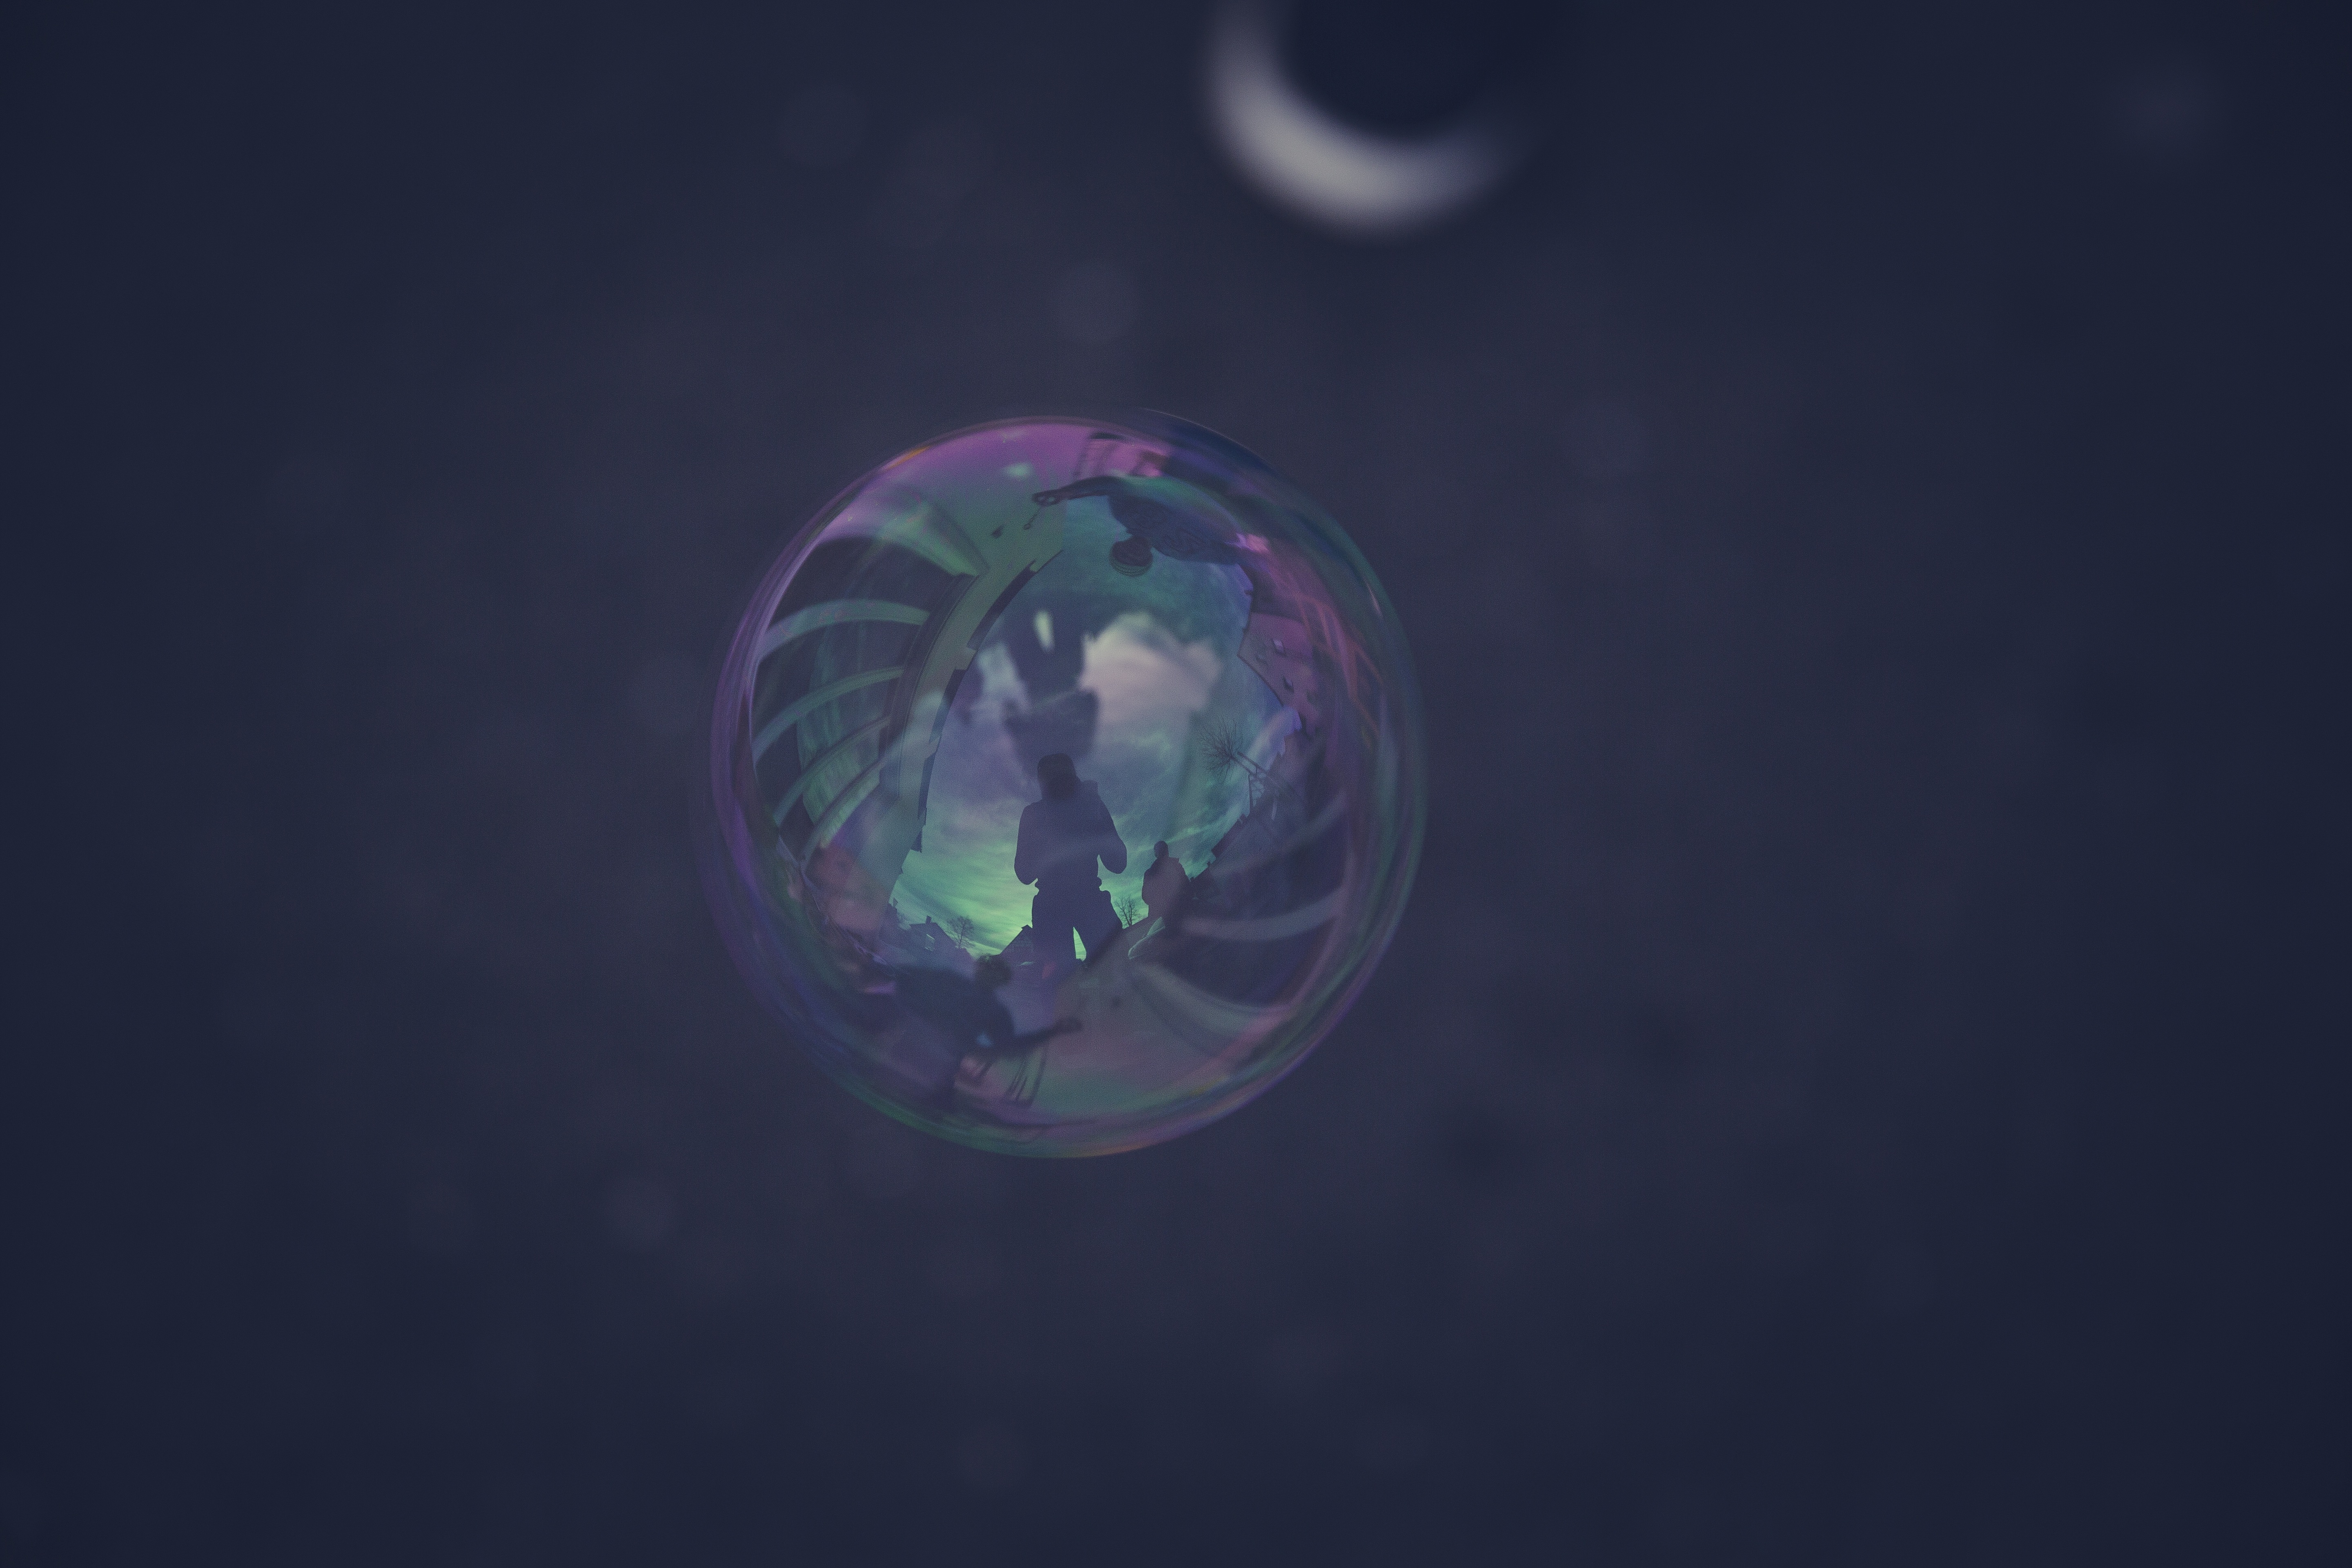
cloud, sky, atmosphere, fly, reflection, space, blue, float, colorful, circle, outer space, earth, sphere, planet, blow, soap bubble, shape, shimmer, screenshot, spi, airy, ease, astronomical object, make soap bubbles, weightless, atmosphere of earth, computer wallpaper